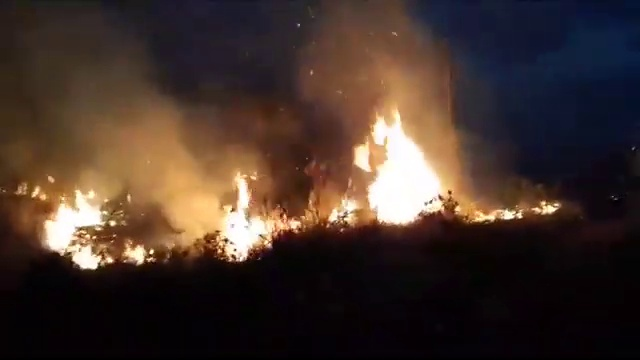
Fire: yes
Smoke: yes